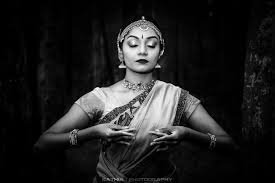
Dance form: bharatanatyam